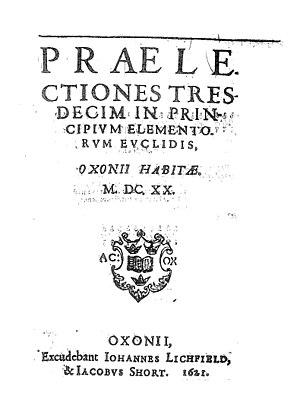
Sir Henry Savile - connu aussi sous la forme latinisé "Henricus Savilius" -, directeur du Merton College et prévôt d'Eton, est un helléniste anglais et l'un des principaux contributeurs à la Bible du roi Jacques.